Frécourt

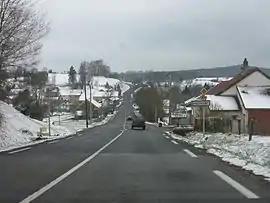
Frécourt (Haute-Marne)

Frécourt is a commune in the Haute-Marne department in north-eastern France.